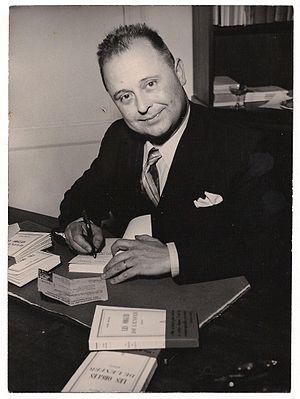
Cette photo de Pierre MOLAINE a été prise dans les locaux de la maison d'éditions Corrêa lors d'une séance de dédicaces réalisée à la faveur de la remise du Prix Renaudot en décembre 1950.
Pierre Molaine, pseudonyme de Léopold Faure né à Voiron, le 29 avril 1906 et mort à Lyon le 17 octobre 2000, est un écrivain français.
Voiron est une commune française située dans la neuvième circonscription du département de l'Isère en région Auvergne-Rhône-Alpes et, autrefois, rattachée à l'ancienne province du Dauphiné.
Un surnuméraire est celui qui est en trop. Ainsi, un employé surnuméraire dans l'administration est celui qui, bien qu'en service dans l'organisation, doit attendre une place vacante pour être titularisé.